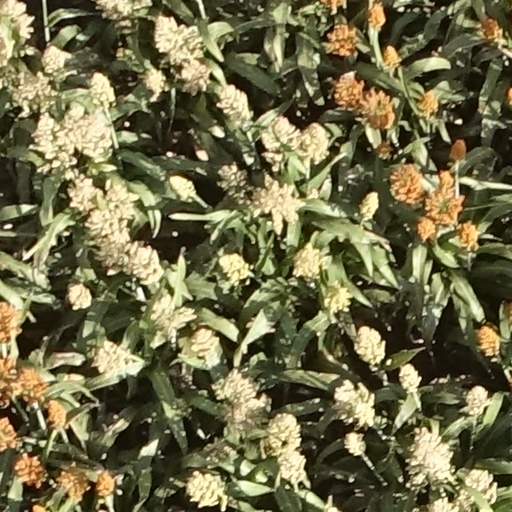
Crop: sorghum